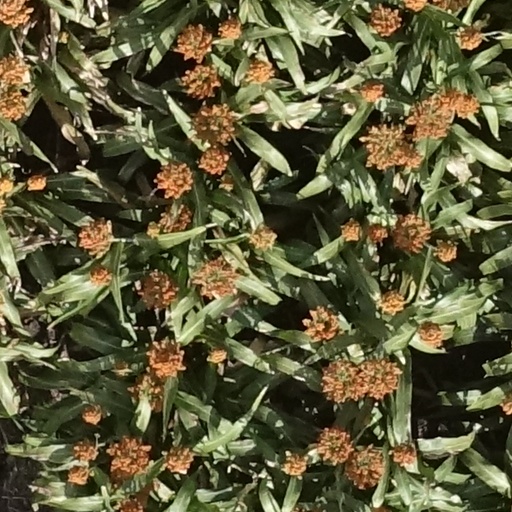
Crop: sorghum